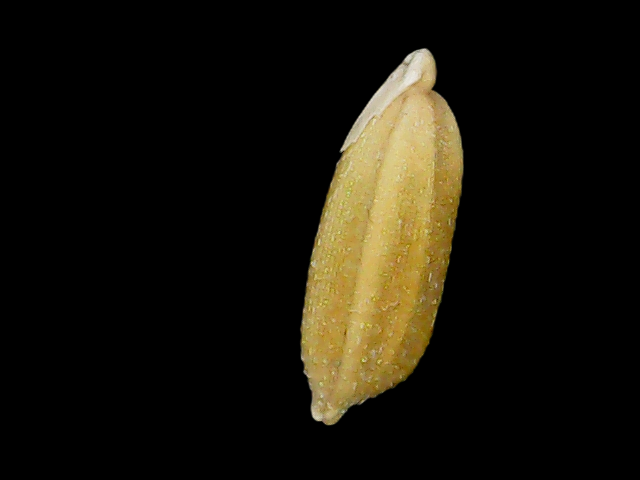
Rice variety: Bd95